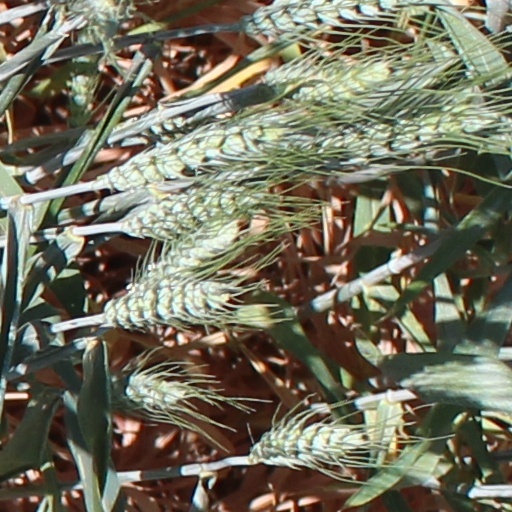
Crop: wheat